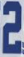
Number: 2